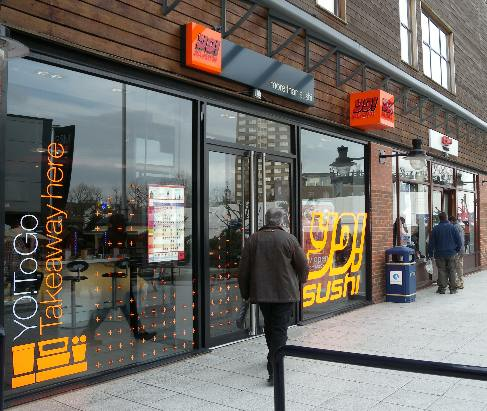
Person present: Yes